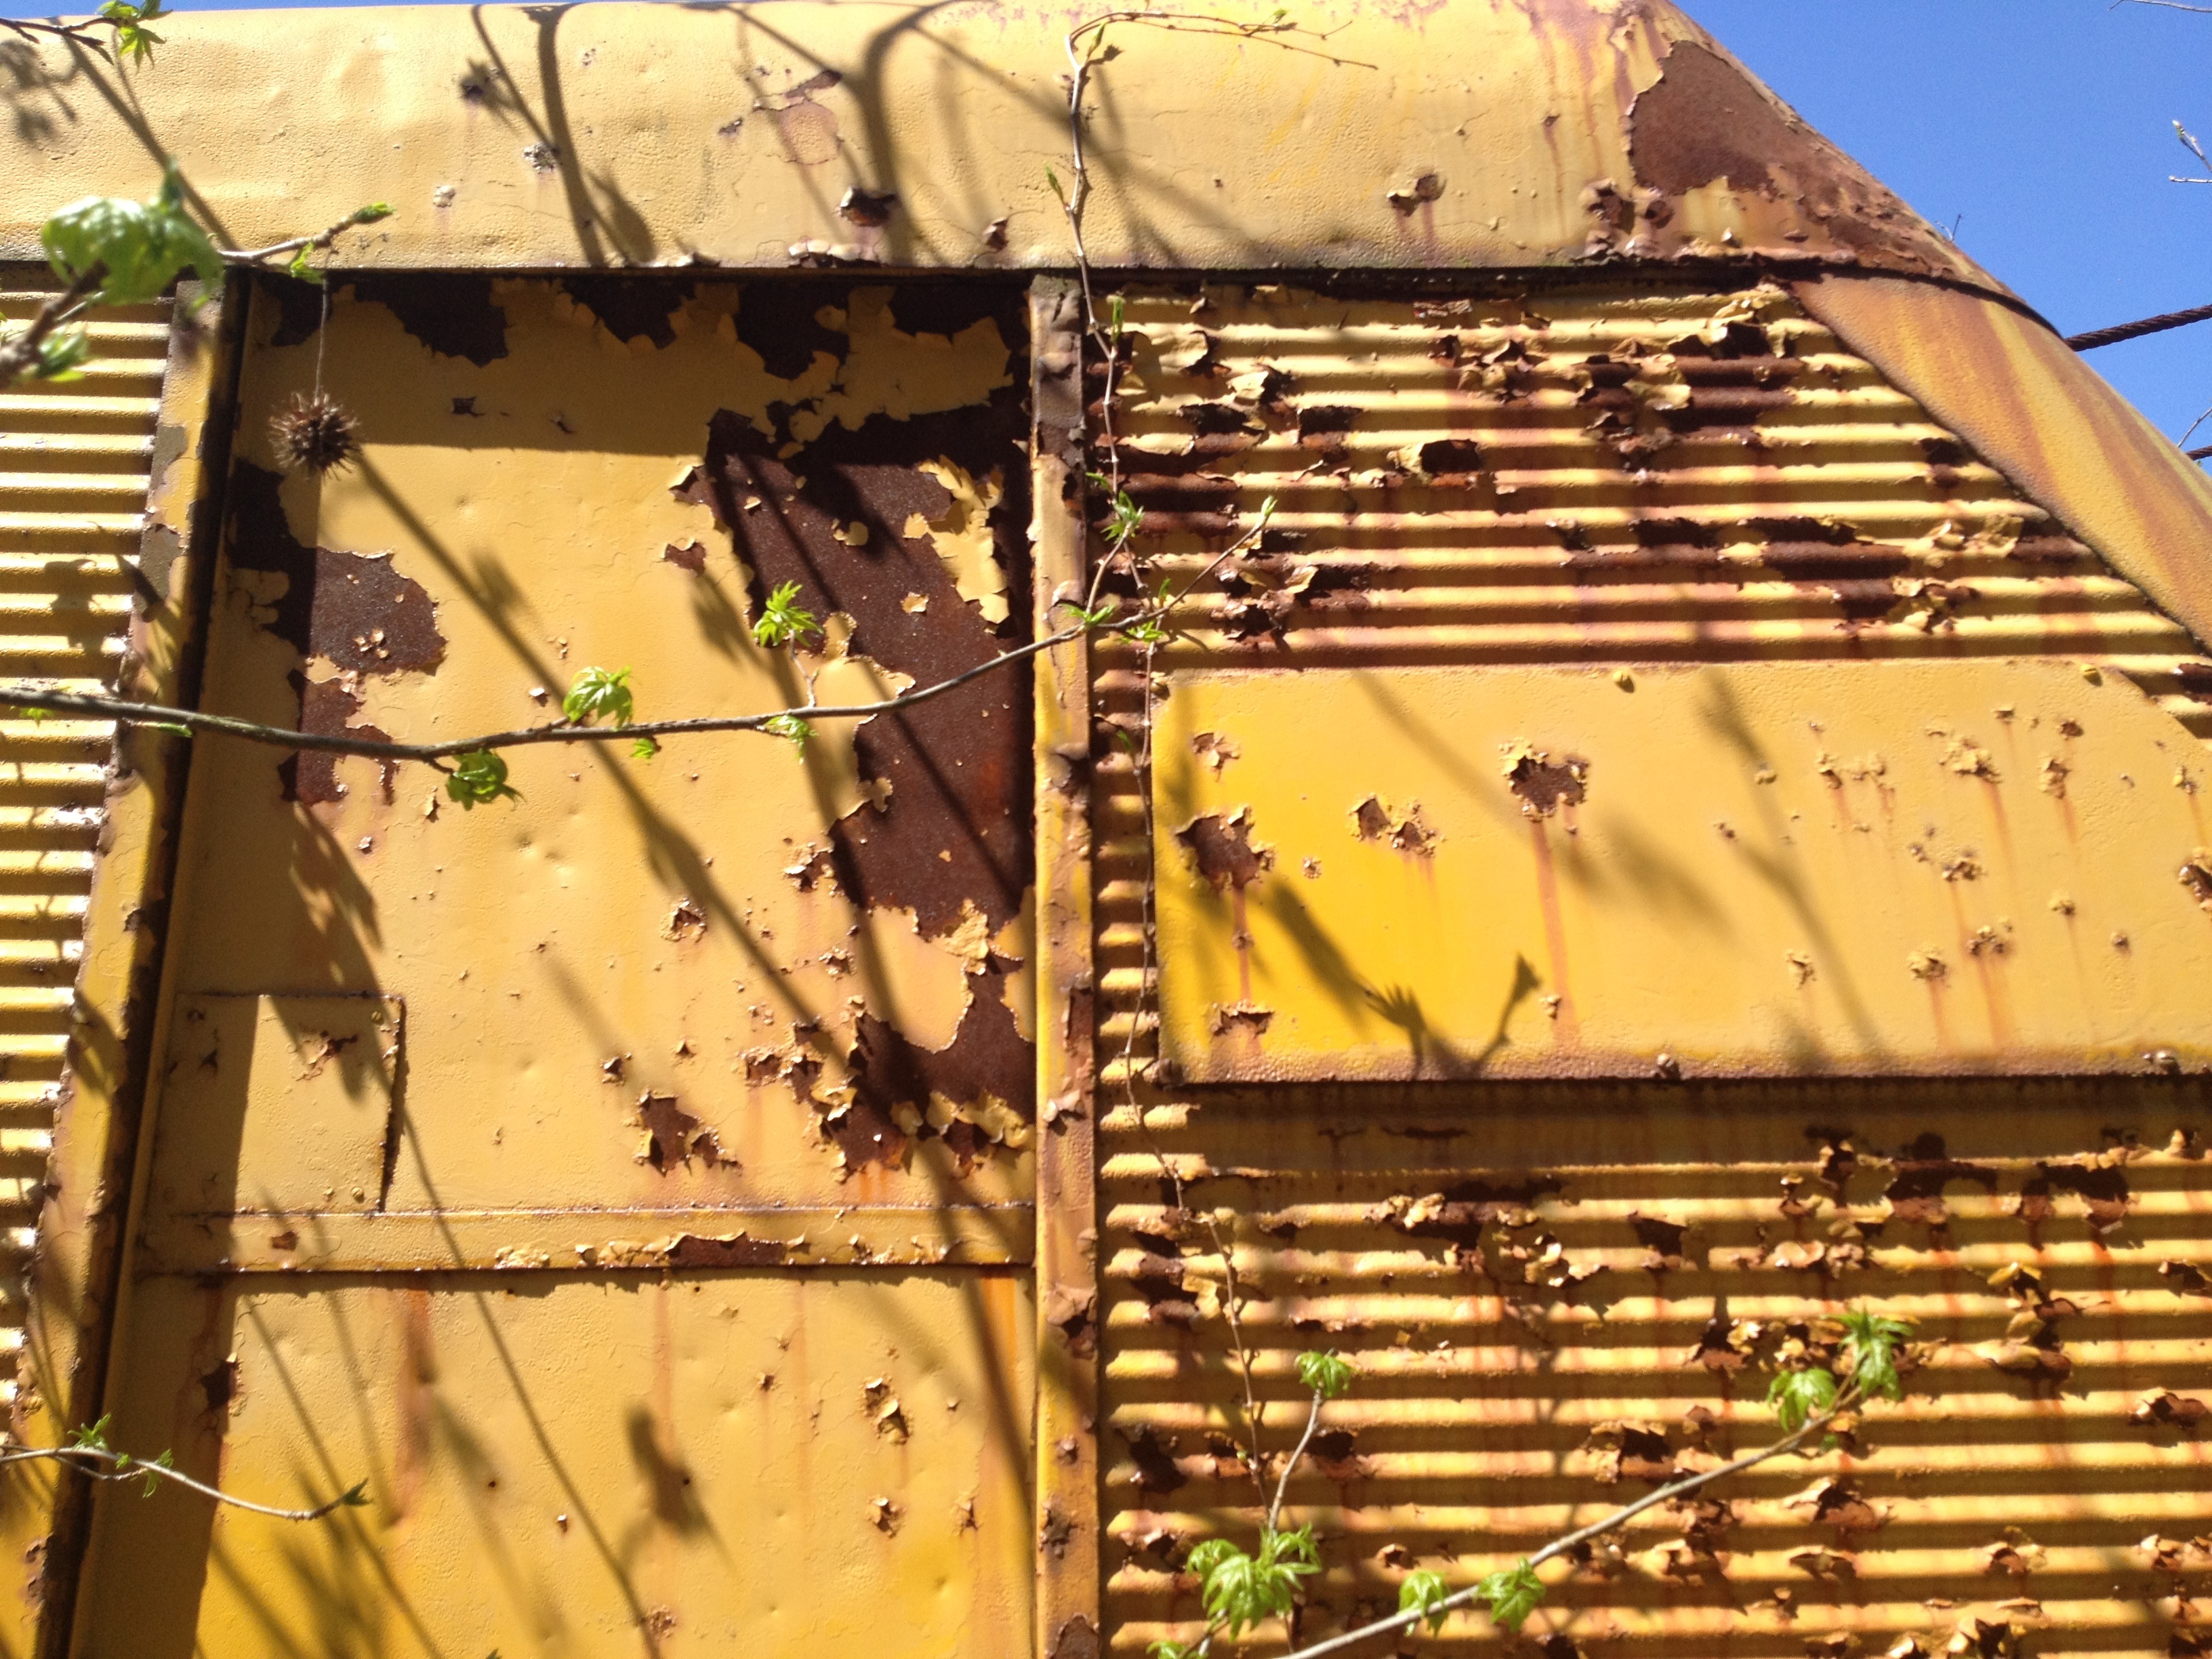
tree, roof, metal, facade, yellow, bee, pollinator, outdoor structure